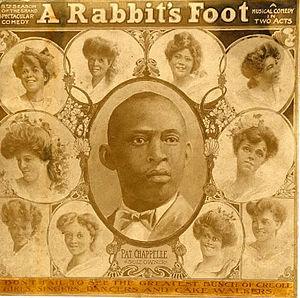
The Rabbit's Foot Company, aussi connue comme les Rabbit Foot Minstrels, ou plus familièrement « The Foots », est une troupe de minstrel show et de variétés présentant des spectacles sous chapiteau dans le Sud des Etats-Unis entre 1900 et la fin des années 1950. Il est créé par l'entrepreneur afro-américain Pat Chappelle et repris après sa mort en 1911 par Fred Swift Wolcott. De nombreux musiciens et artistes afro-américains de premier plan y font leur débuts, dont Ma Rainey, Ida Cox, Bessie Smith, Daddy Stovepipe, Arthur « Happy » Howe, Butterbeans and Susie, Tim Moore, Big Joe Williams, Louis Jordan, Brownie McGhee, Rufus Thomas et Charles Neville des Neville Brothers.